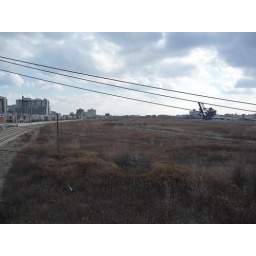
shades of brown actually very pretty in person. I like the bright gray bare trees here and there.